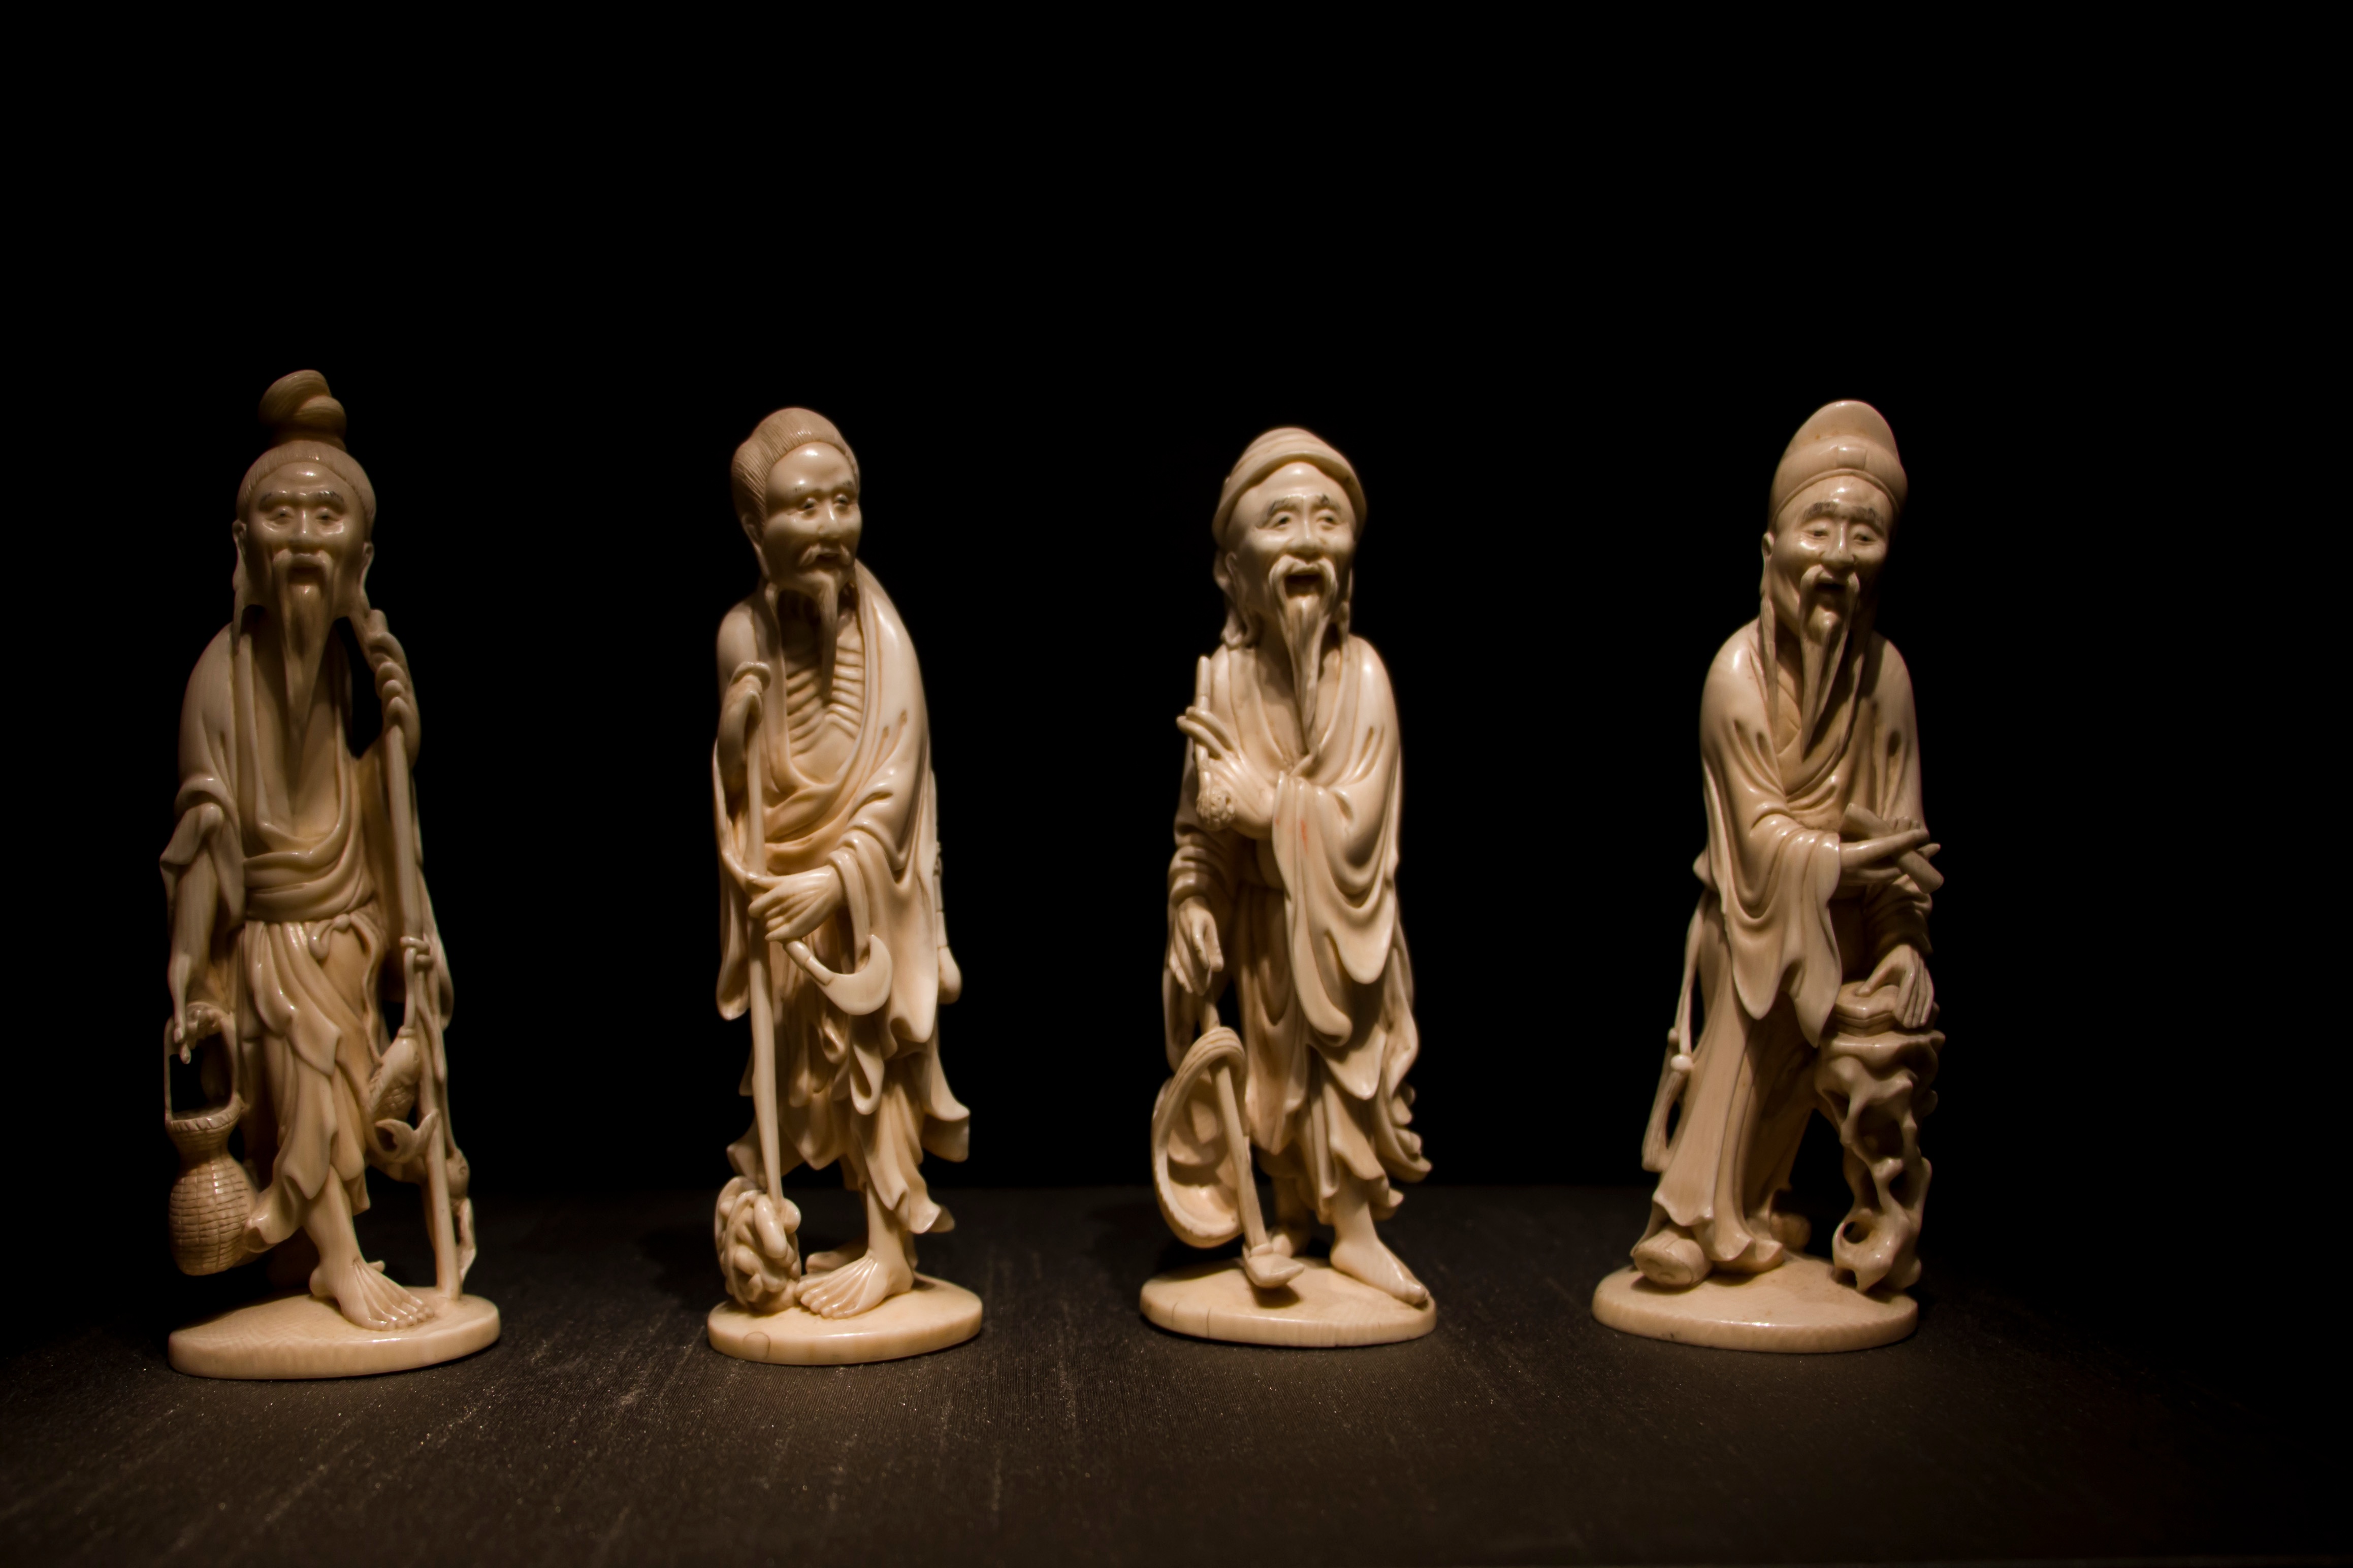
monument, statue, performance art, sculpture, art, ancient history, human positions